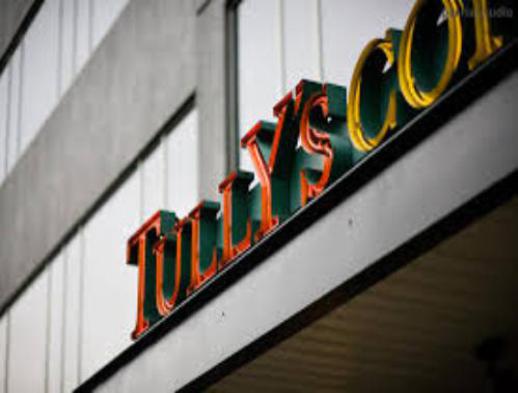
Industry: Food